St Mary's Church, Beverley

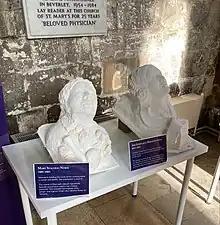
Designs for the carvings of Mary Seacole and Ada Lovelace

The present font dates from 1530, the gift of a Beverley draper, William Leryffax. Made of Derbyshire marble, it is richly ornamented with a defaced inscription.